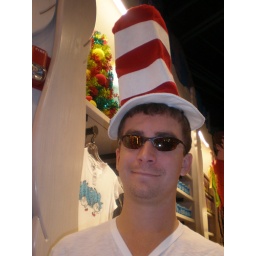
My cat in a hat